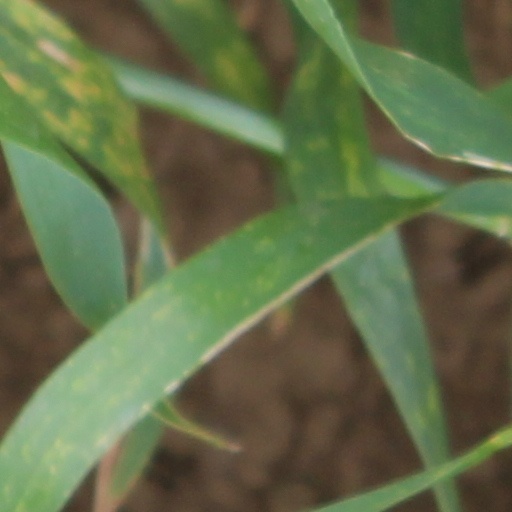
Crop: wheat